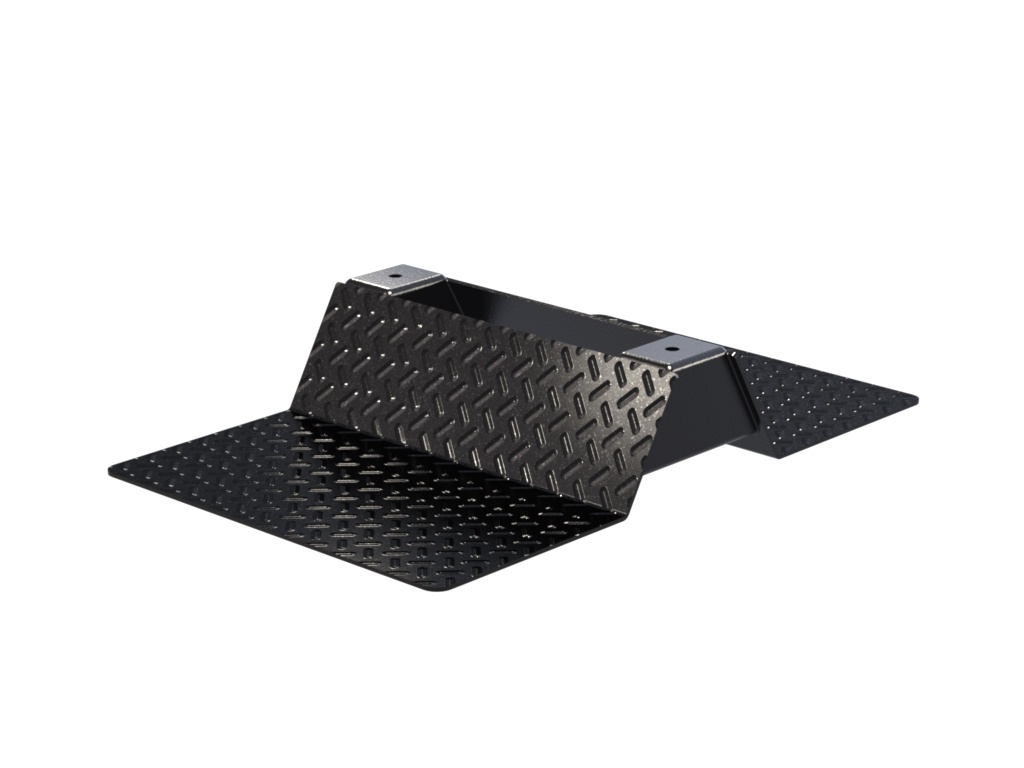
Foot Plate | Plate Loaded Pulldown
This Foot Plate helps to increase stability and creates foot placement options our Plate Loaded Pulldown.
Brand: PRIME Fitness USA
Category: Sporting Goods > Fitness & General Exercise Equipment > Weight Lifting > Weight Lifting Machine & Exercise Bench Accessories